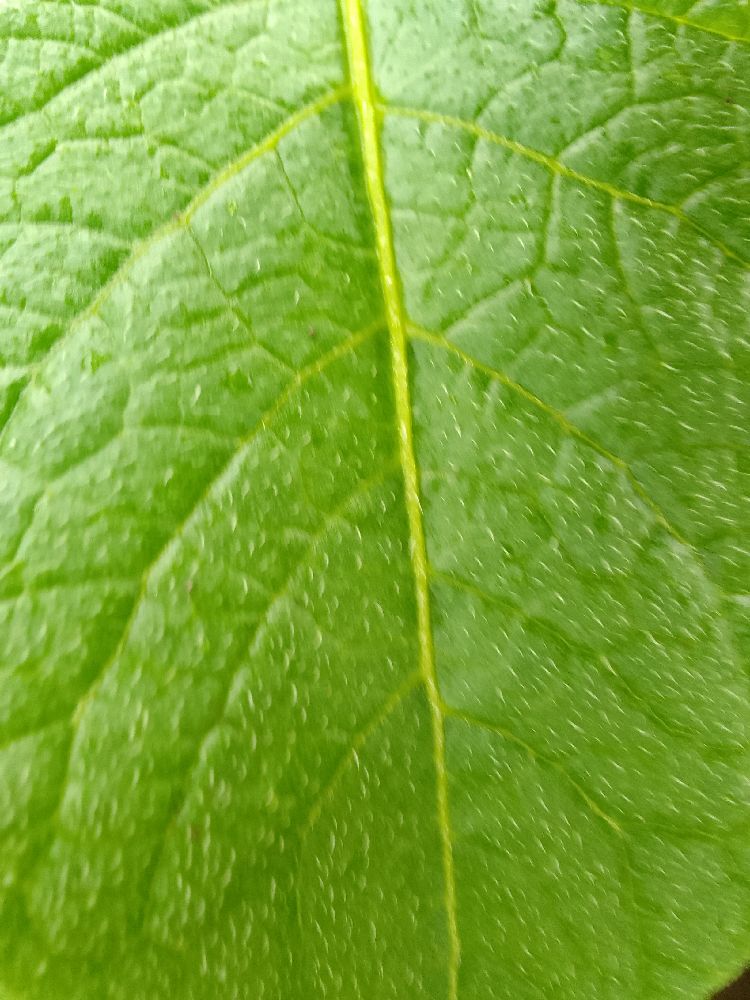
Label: Healthy